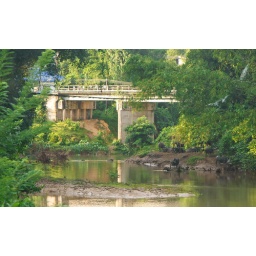
Bridge over river where water buffaloes often frequent and play !